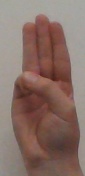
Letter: thaa